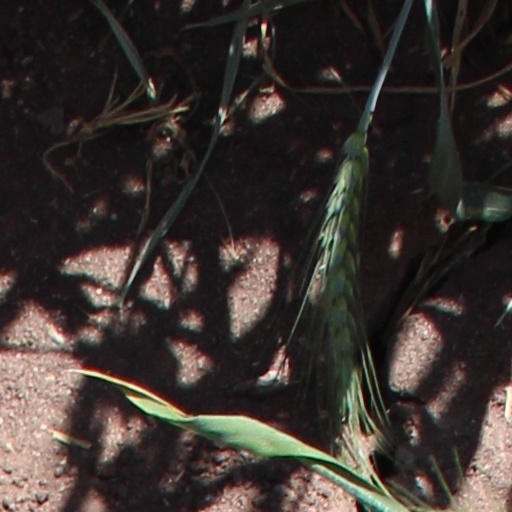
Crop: wheat